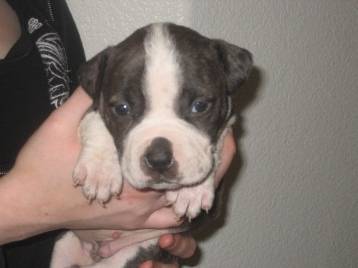
Label: dog